Great Genoa

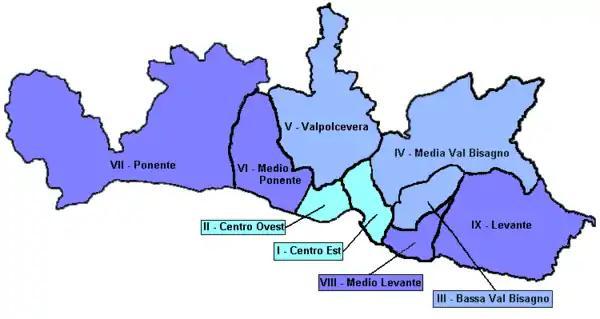
The 9 districts of the present municipality of Genoa. The original municipality correspond to the Municipio I Centro Est and part of Municipio II Centro Ovest (cyan area)

The term Great Genoa refers to the present area of the municipality of Genoa, in the north west of Italy. Great Genoa extends for over 30 km along the coast of Ligurian Sea from Nervi to Voltri, and up the Polcevera valley of the Polcevera river and the Bisagno river valley of the Bisagno river.